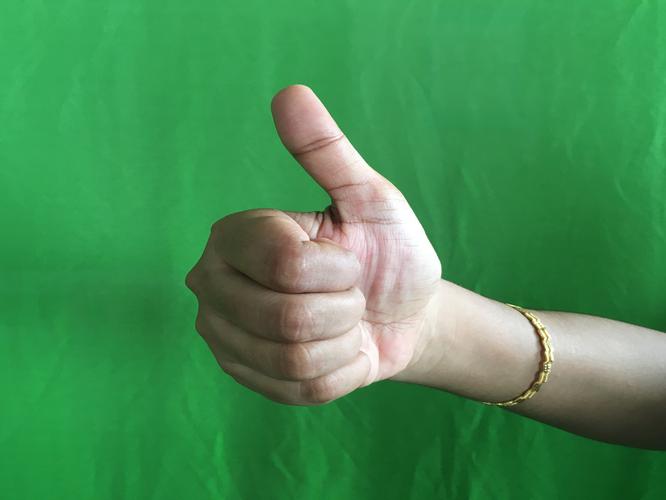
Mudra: Sikharam
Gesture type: single_hand